Mackinac Island

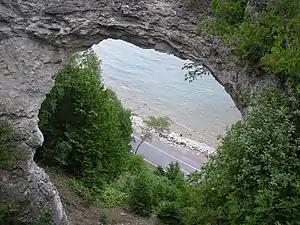
A view of M-185 through Arch Rock

During the War of 1812, the British captured the fort in the siege of Fort Mackinac, the first battle of the conflict. The Americans were caught by surprise, not knowing that war had been declared. The victorious British attempted to protect their prize by building Fort George on the high ground behind Fort Mackinac. In 1814, the Americans and British fought a second battle on the north side of the island. The American second-in-command, Major Andrew Holmes, was killed and the Americans failed to recapture the island. The federal fur trade station at Mackinac, which had been established by the United States government in 1808, was then taken over by the British.